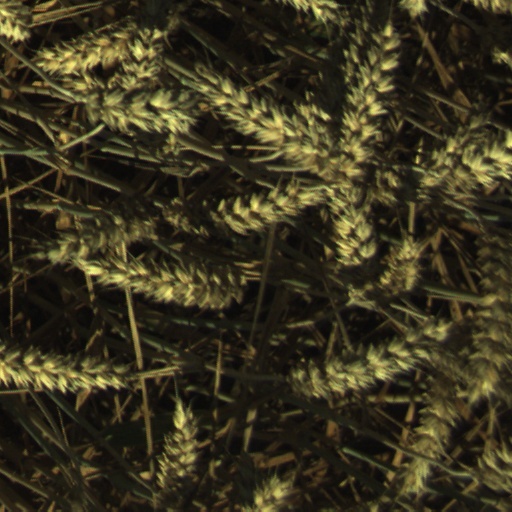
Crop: wheat